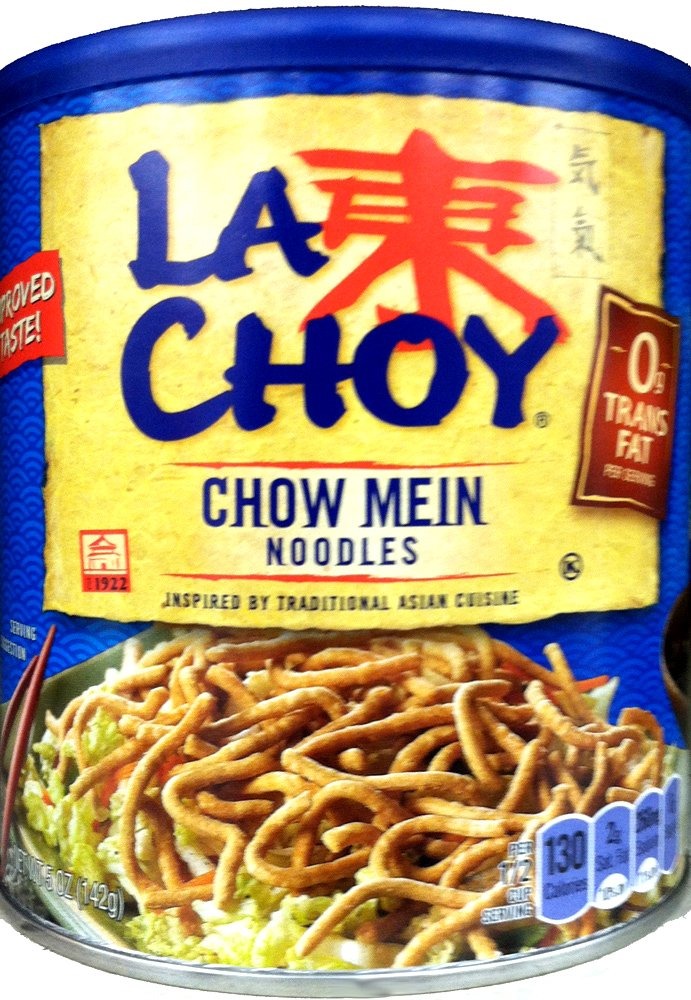
Item Name: La Choy CHOW MEIN NOODLES Asian Cuisine 5oz (2 pack)
Value: 10.0
Unit: Ounce

Price: 2.29